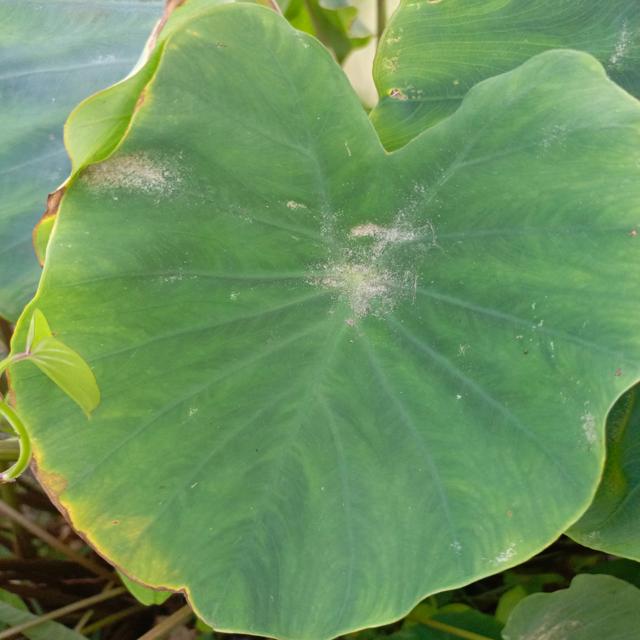
Label: Early_Blight